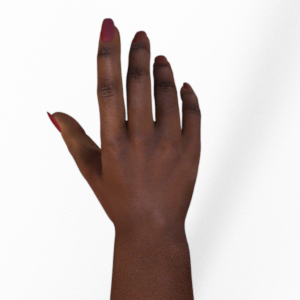
Label: paper